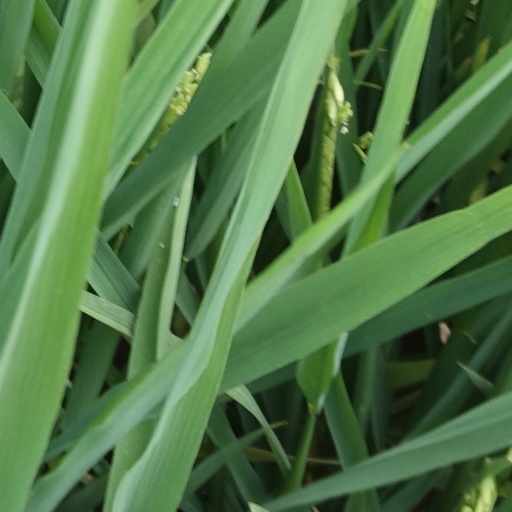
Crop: rice